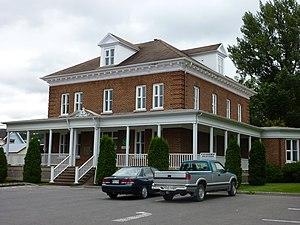
Presbytère de Val-Brillant converti en caisse populaire
L'église Saint-Pierre-du-Lac est l'église de la paroisse éponyme de Val-Brillant au Bas-Saint-Laurent au Québec. Elle fut construite de 1914 à 1916 et est reconnue pour sa valeur patrimoniale exceptionnelle. Elle fait partie de l'archidiocèse de Rimouski.
Le presbytère est l’habitation du curé chez les catholiques ou du pasteur protestant. Ce bâtiment est également appelé maison curiale.